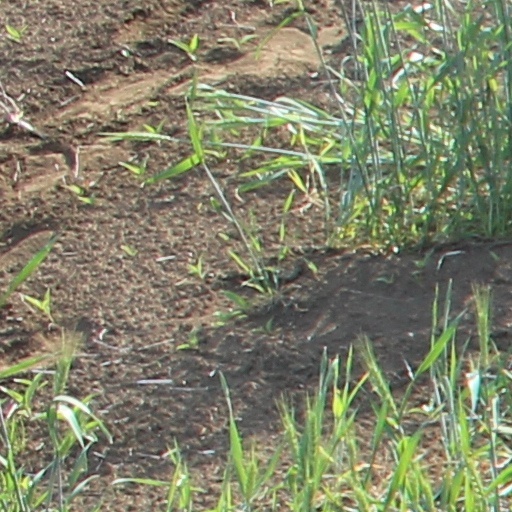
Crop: wheat